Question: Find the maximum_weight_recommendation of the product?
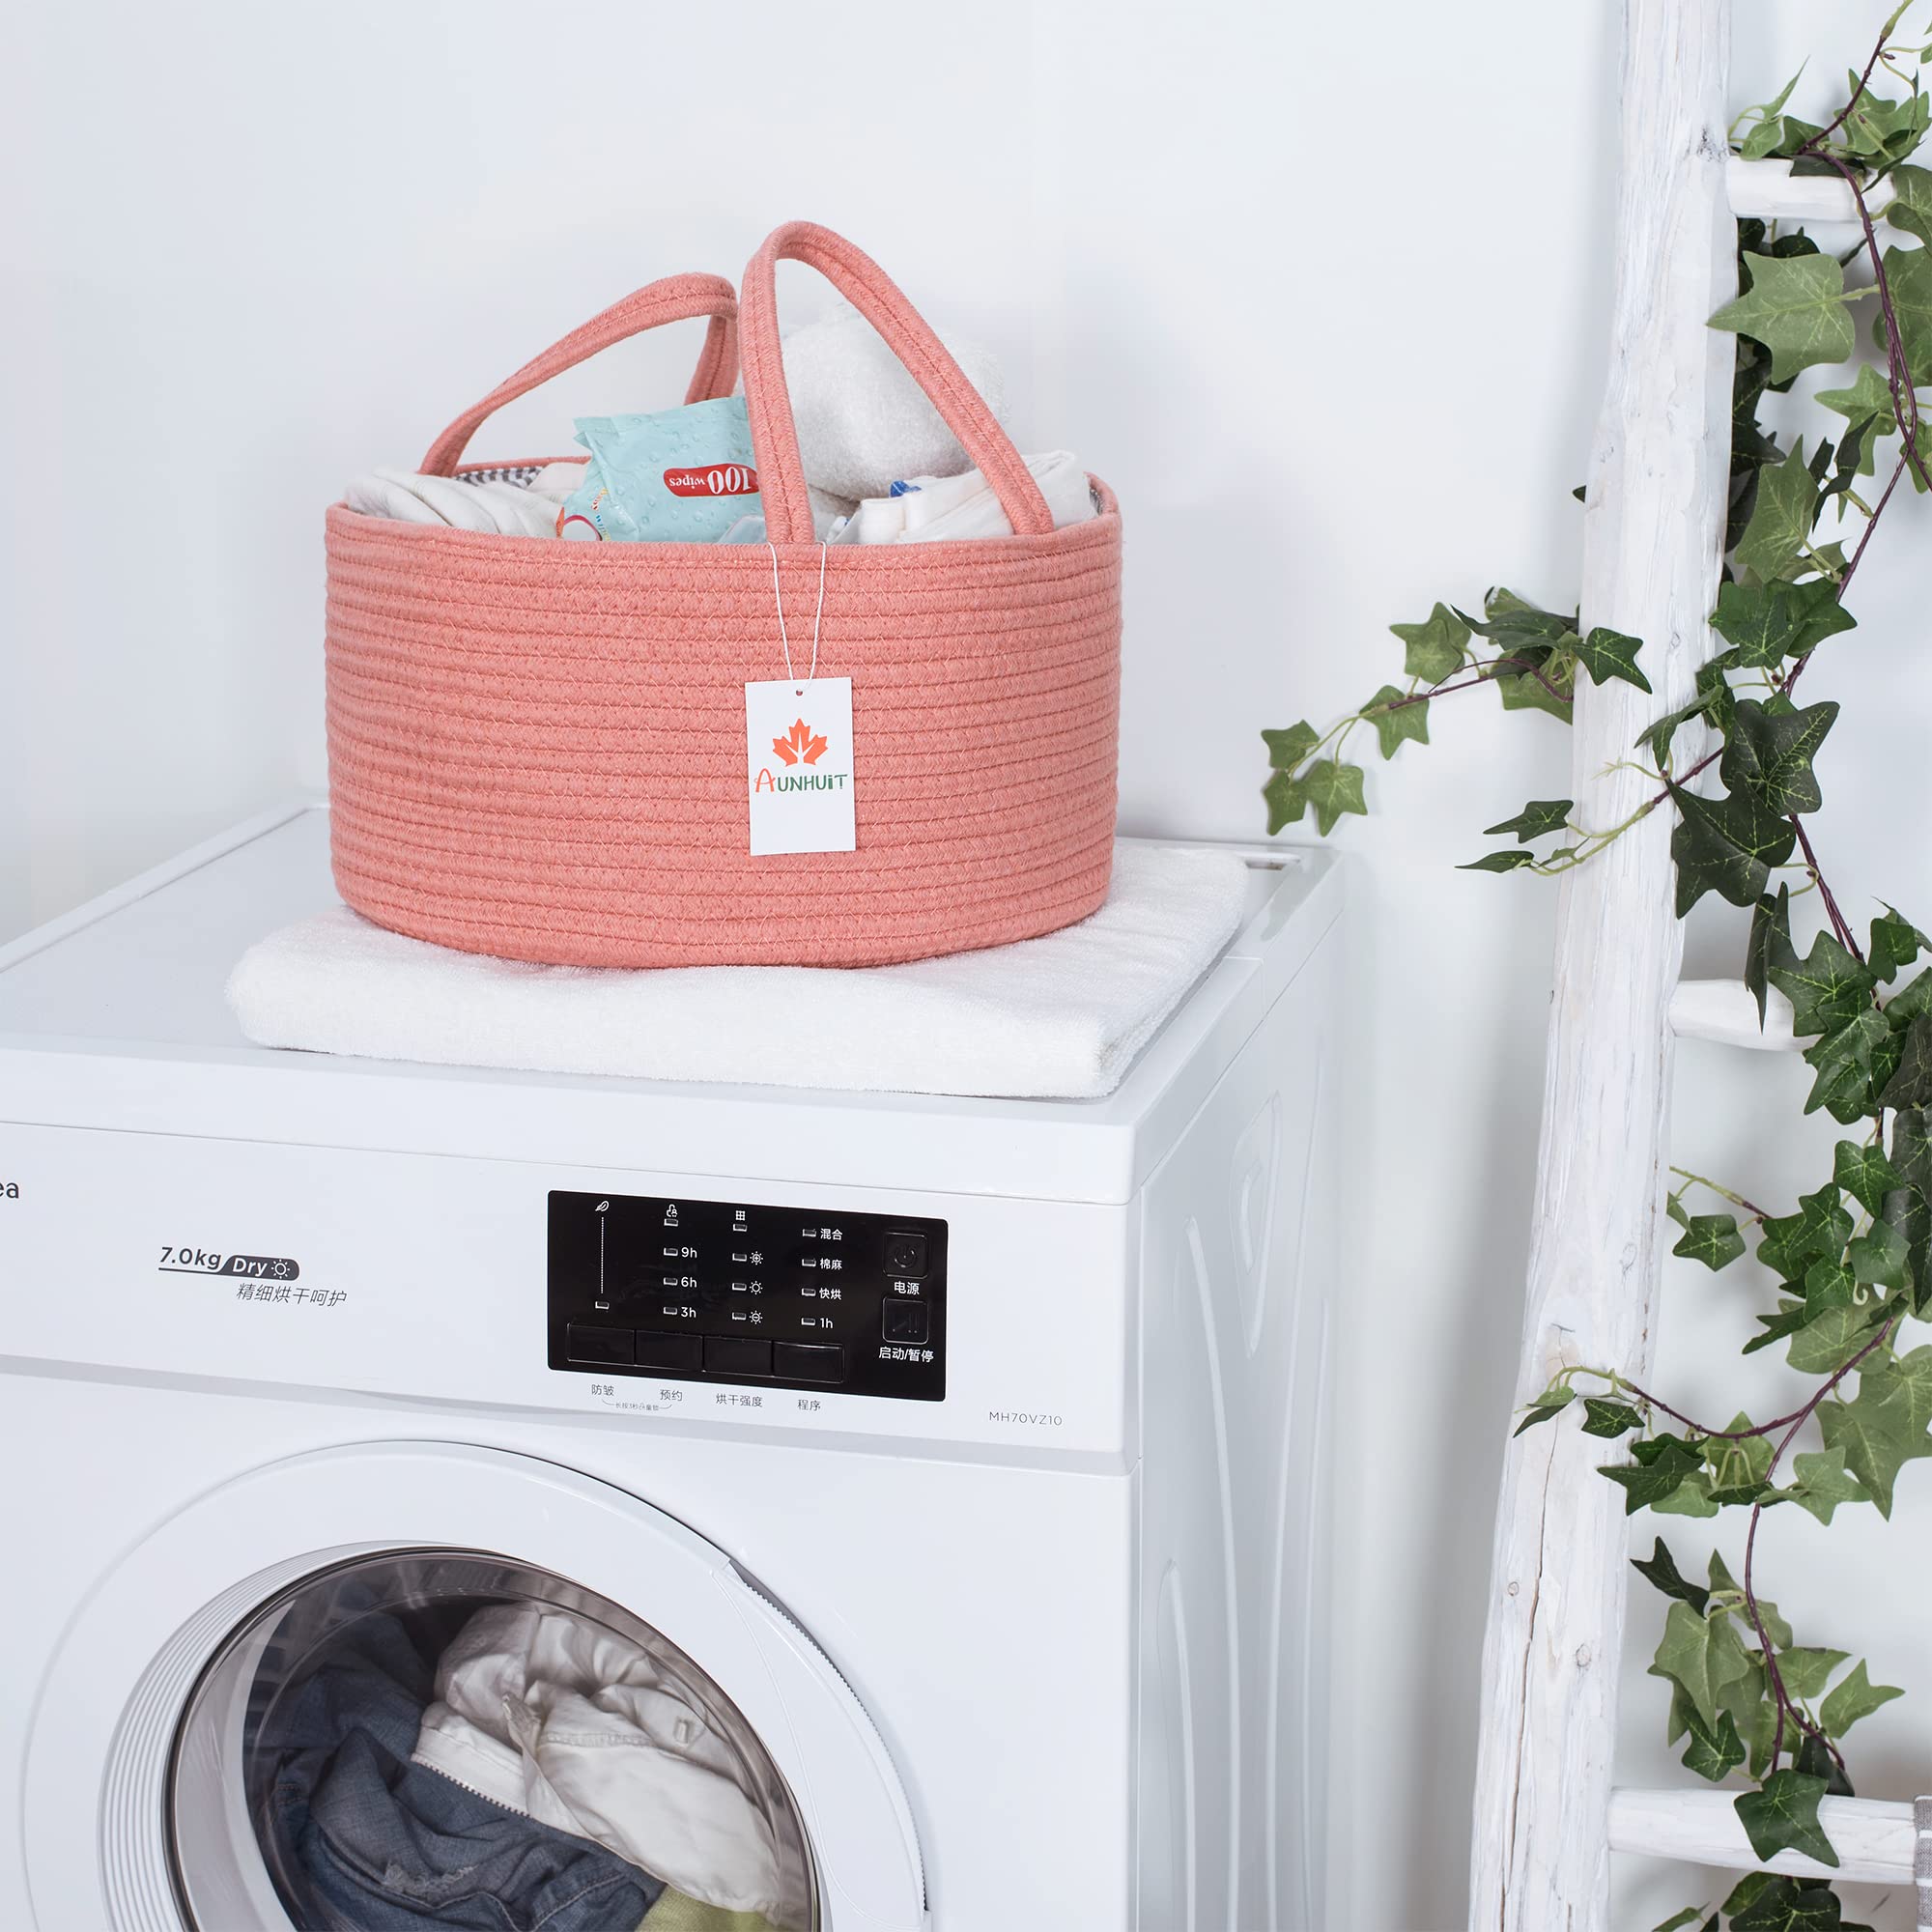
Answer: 7.0 kilogram